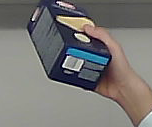
Product: barilla_lasagne